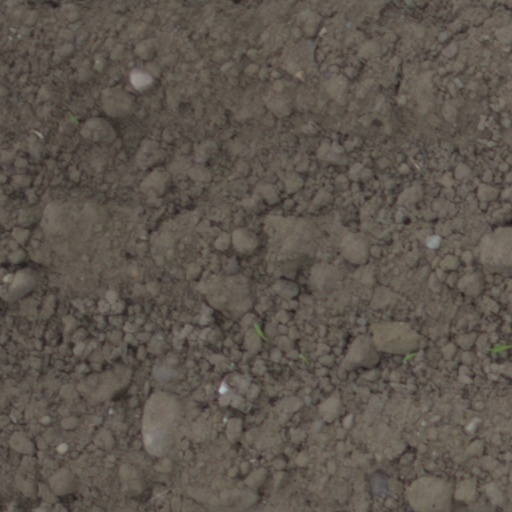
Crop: wheat